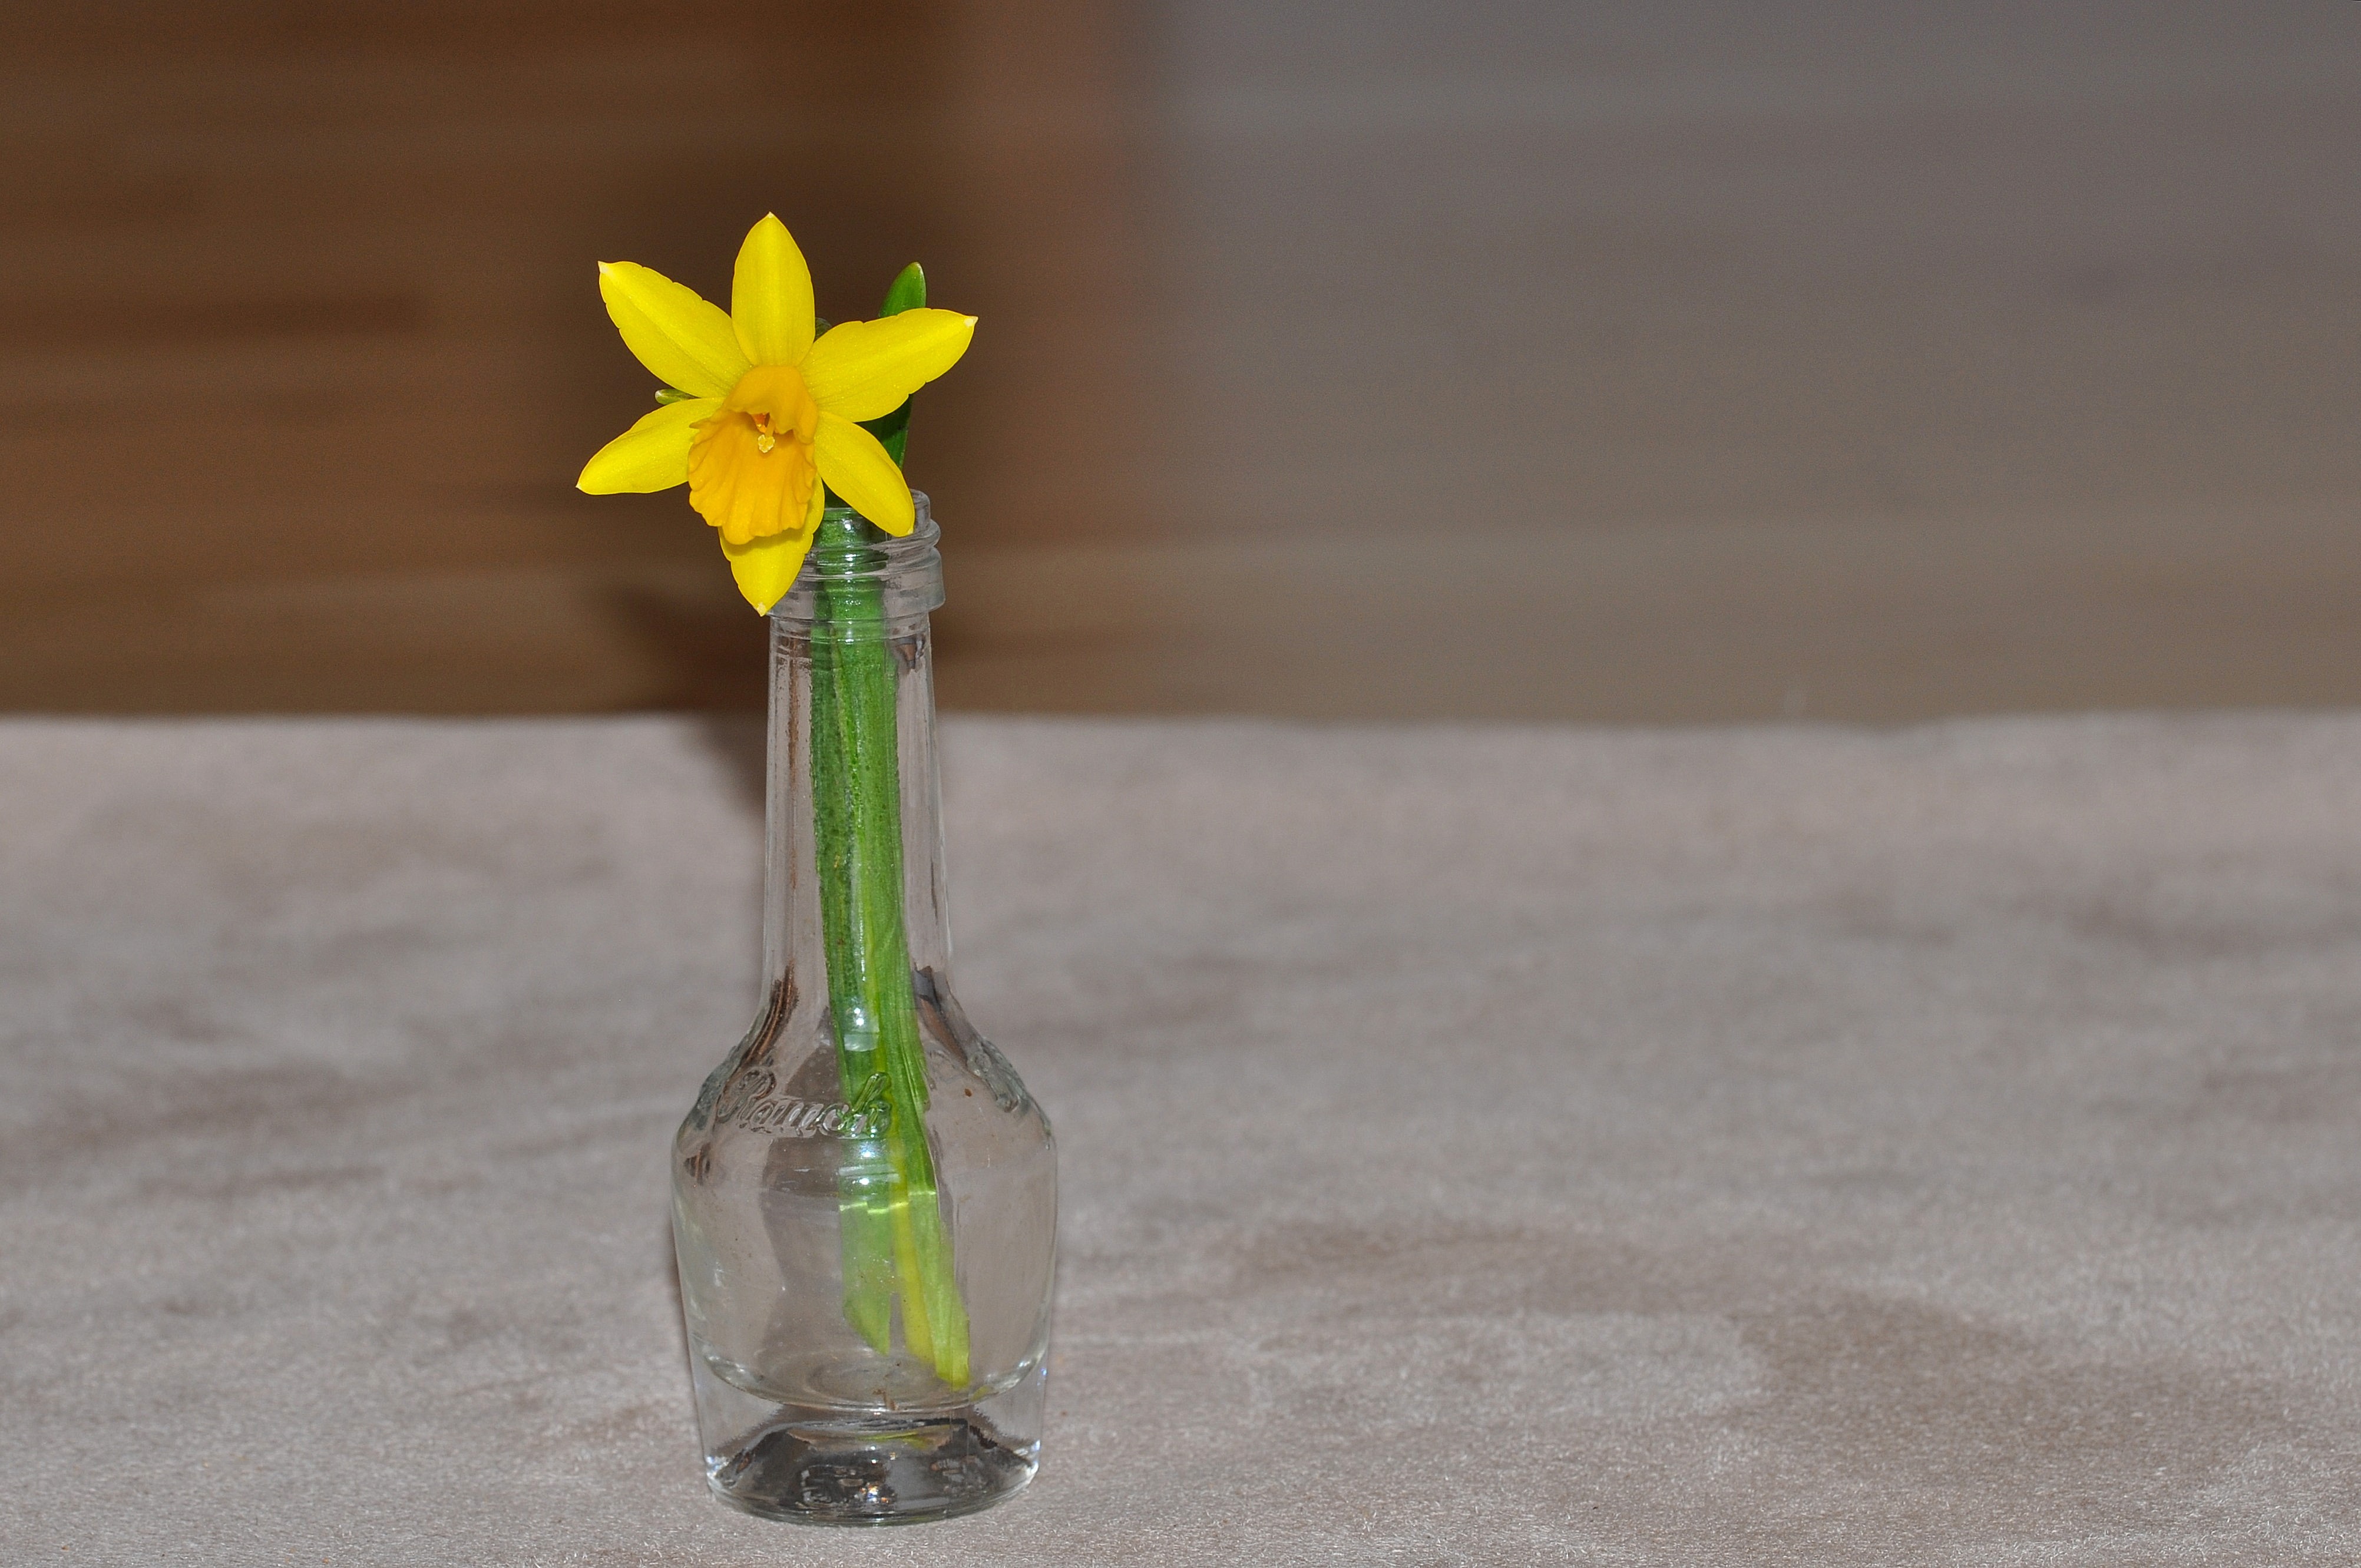
blossom, plant, flower, bloom, glass, vase, small, bottle, yellow, close, lighting, narcissus, spring flower, drinkware